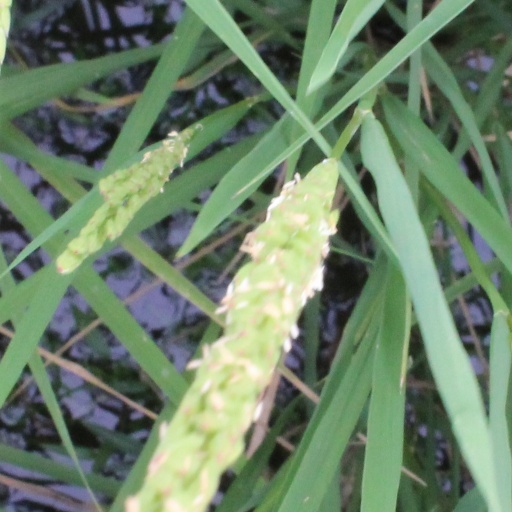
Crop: rice